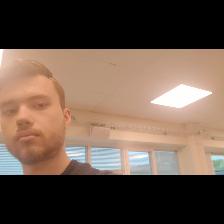
Label: Human